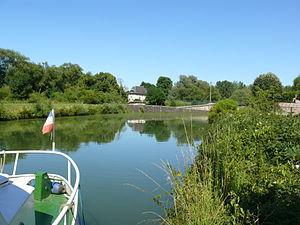
Canal des Ardennes à Attigny (dept. Ardennes, région: Champagne-Ardenne).
Attigny est une commune française située dans le département des Ardennes, en région Grand Est. Ce bourg a eu une certaine importance au Haut Moyen Âge, comme lieu de conciles et de résidence de rois carolingiens.